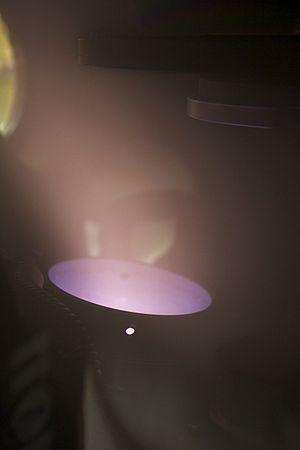
La pulvérisation cathodique est un phénomène dans lequel des particules sont arrachées à une cathode dans une atmosphère raréfiée. Elle est une des causes du vieillissement des anciens tubes électroniques, mais est également mise à profit comme méthode de dépôt de couche mince. Il s'agit dans ce cas d'une technique qui autorise la synthèse de plusieurs matériaux à partir de la condensation d’une vapeur métallique issue d’une source solide sur un substrat.